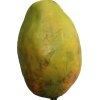
Label: papaya